The House on Mango Street

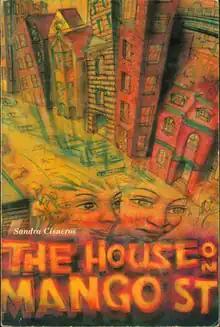
First edition cover

The House on Mango Street is a 1984 novel by Mexican-American author Sandra Cisneros. Structured as a series of vignettes, it tells the story of Esperanza Cordero, a 12-year-old Chicana girl growing up in the Hispanic quarter of Chicago. Based in part on Cisneros's own experience, the novel follows Esperanza over the span of one year in her life, as she enters adolescence and begins to face the realities of life as a young woman in a poor and patriarchal community. Elements of the Mexican-American culture and themes of social class, race, sexuality, identity, and gender are interwoven throughout the novel.